Adam Blythe

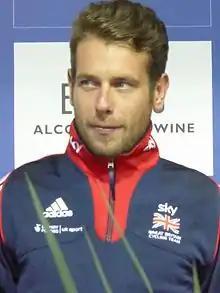
Blythe in 2016

Adam Michael Blythe (born 1 October 1989) is an English former professional road and track racing cyclist, who competed professionally between 2010 and 2019 for the , , , , and teams. Blythe began racing at a young age and went on to become a member of British Cycling's Olympic Development Programme.